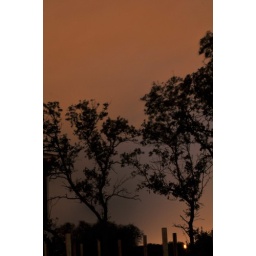
not very much cloud to ground lightning, but lots of it up in the clouds